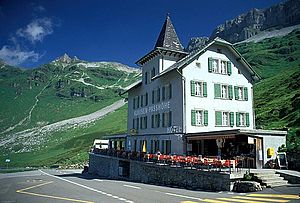
Klausenpasset / Galleri
Klausenpasset er et bjergpas i de schweiziske alper. Vejen forbinder byerne Altdorf i kantonen Uri med Linthal i kantonen Glarus. Passet ligger i de såkaldte Glarner Alper.